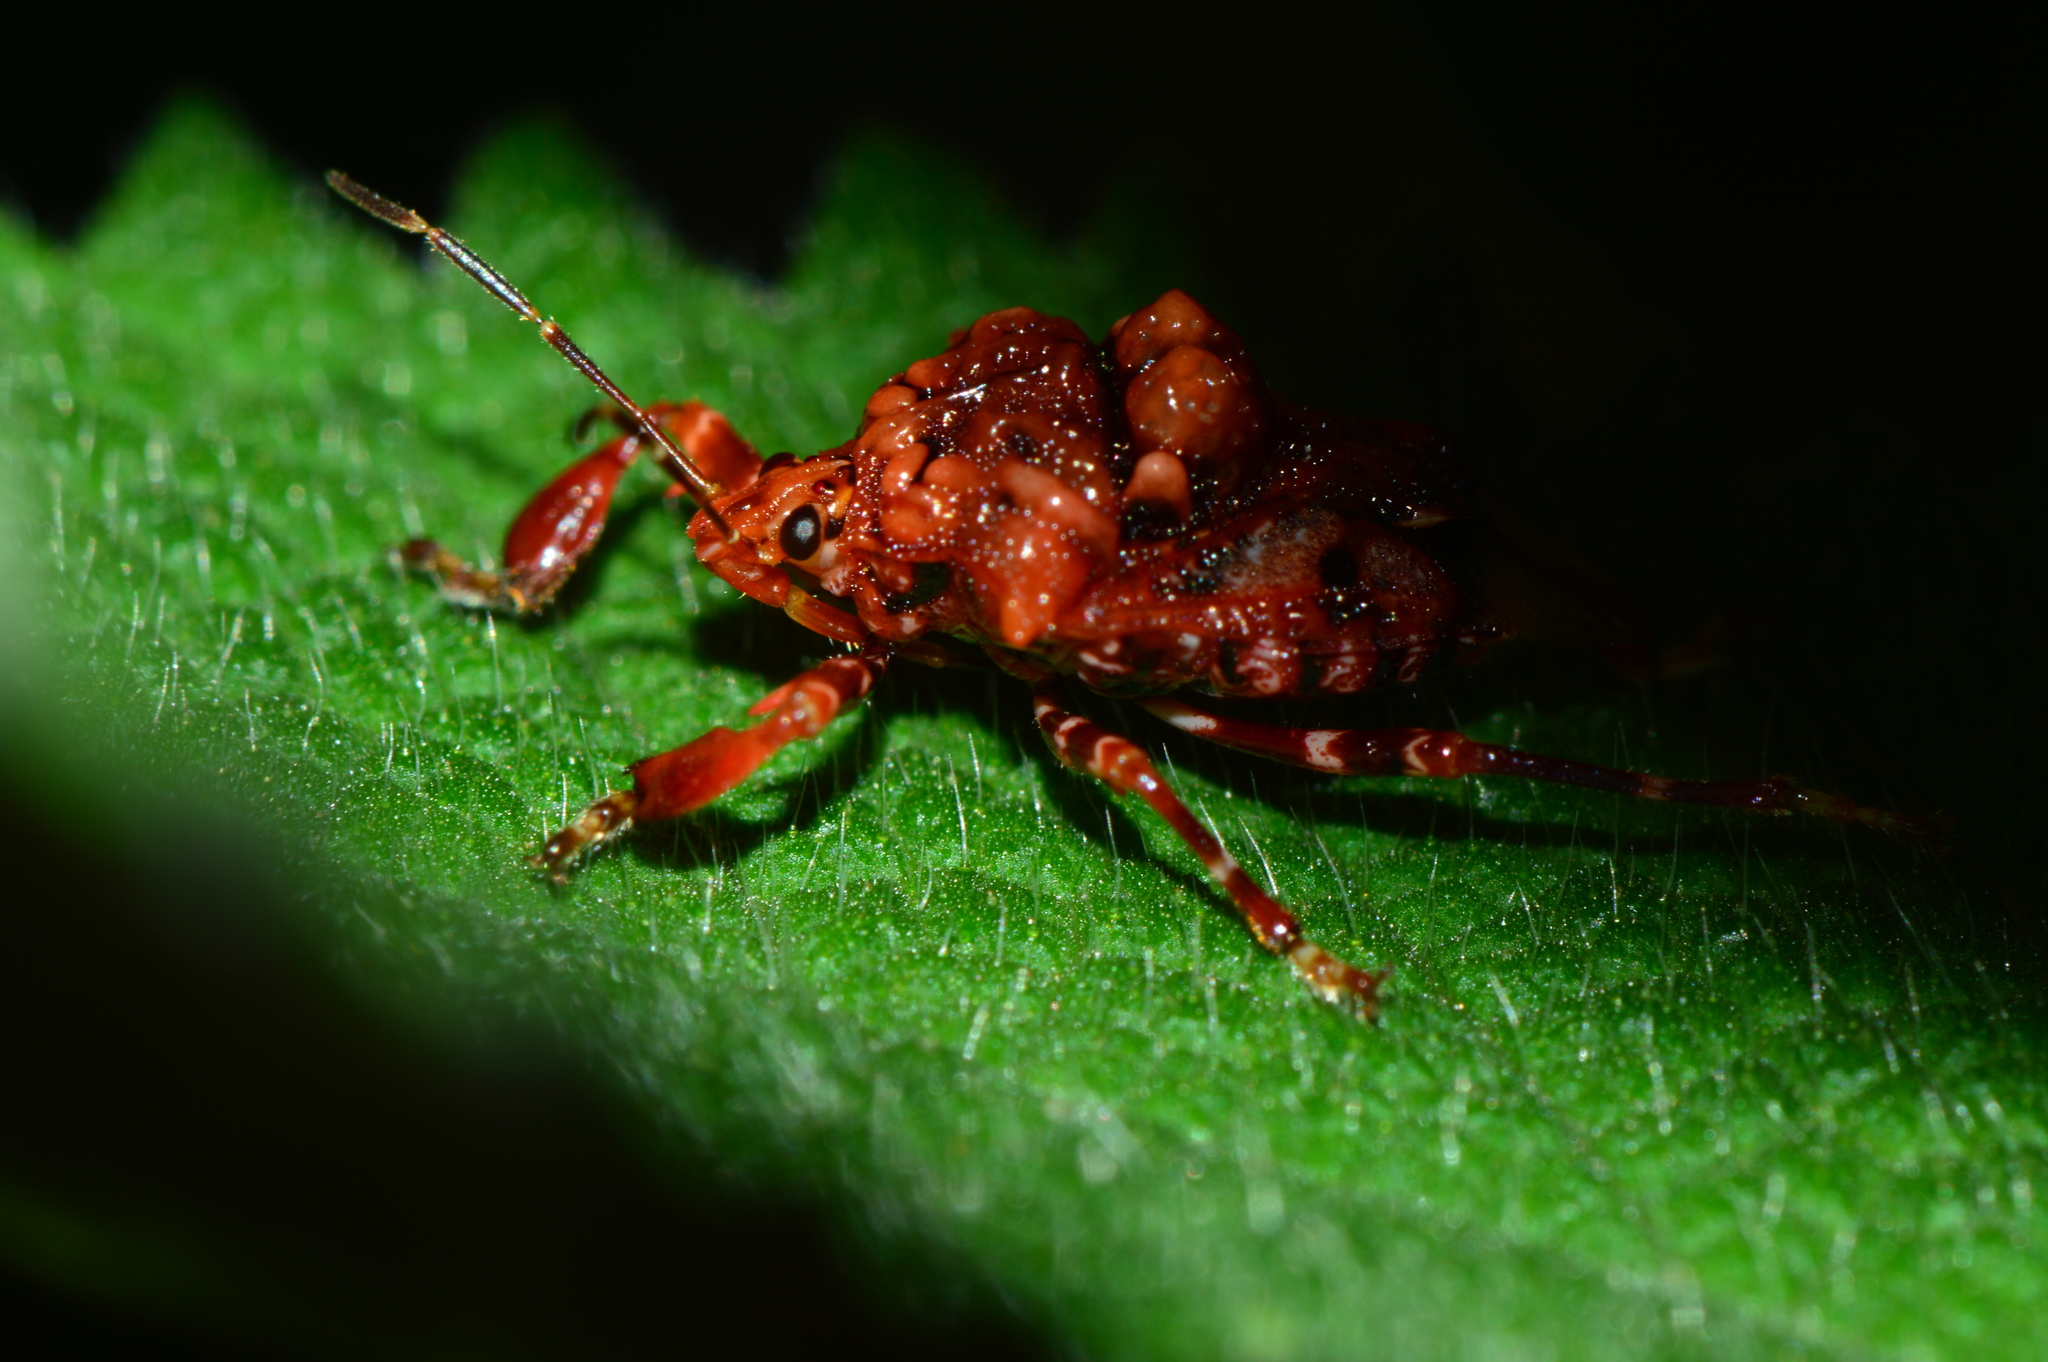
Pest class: stink_bug